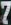
Number: 7